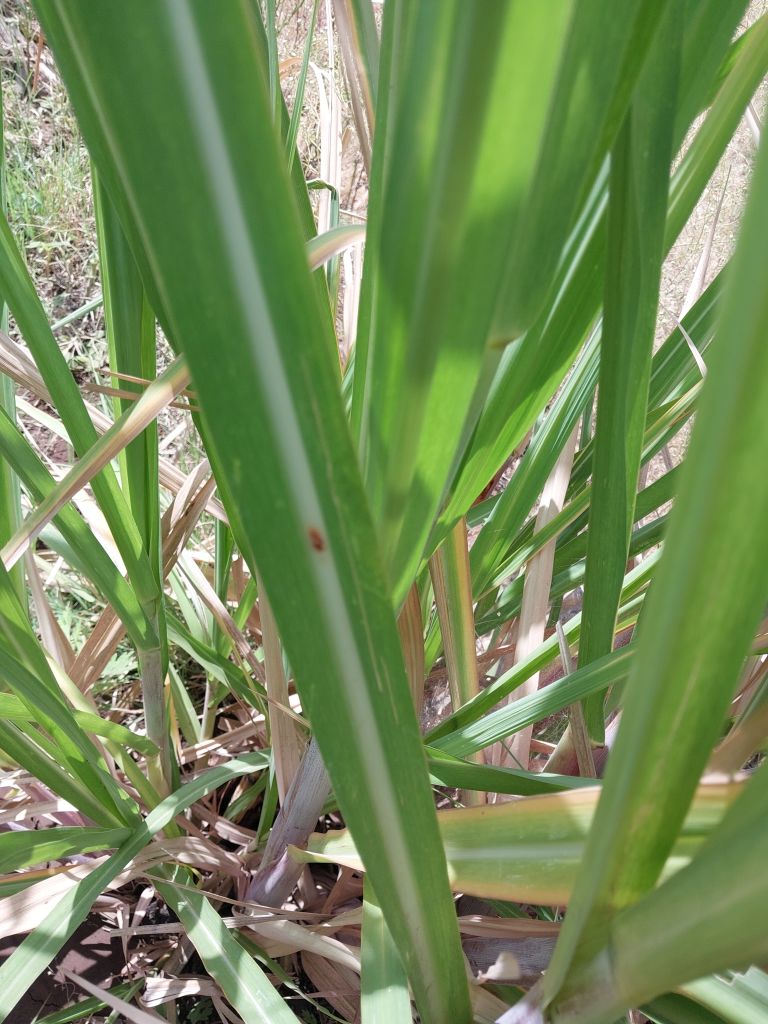
Label: Brown Spot